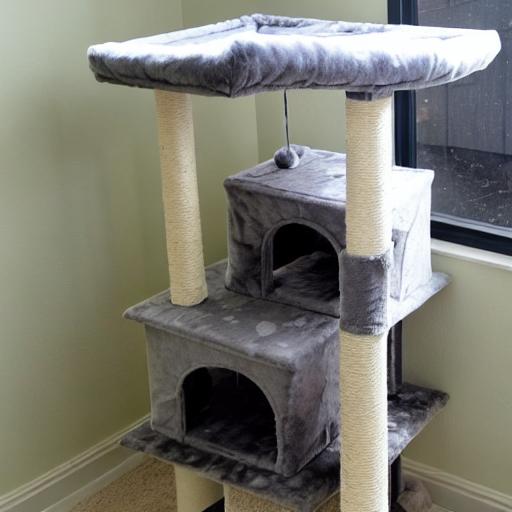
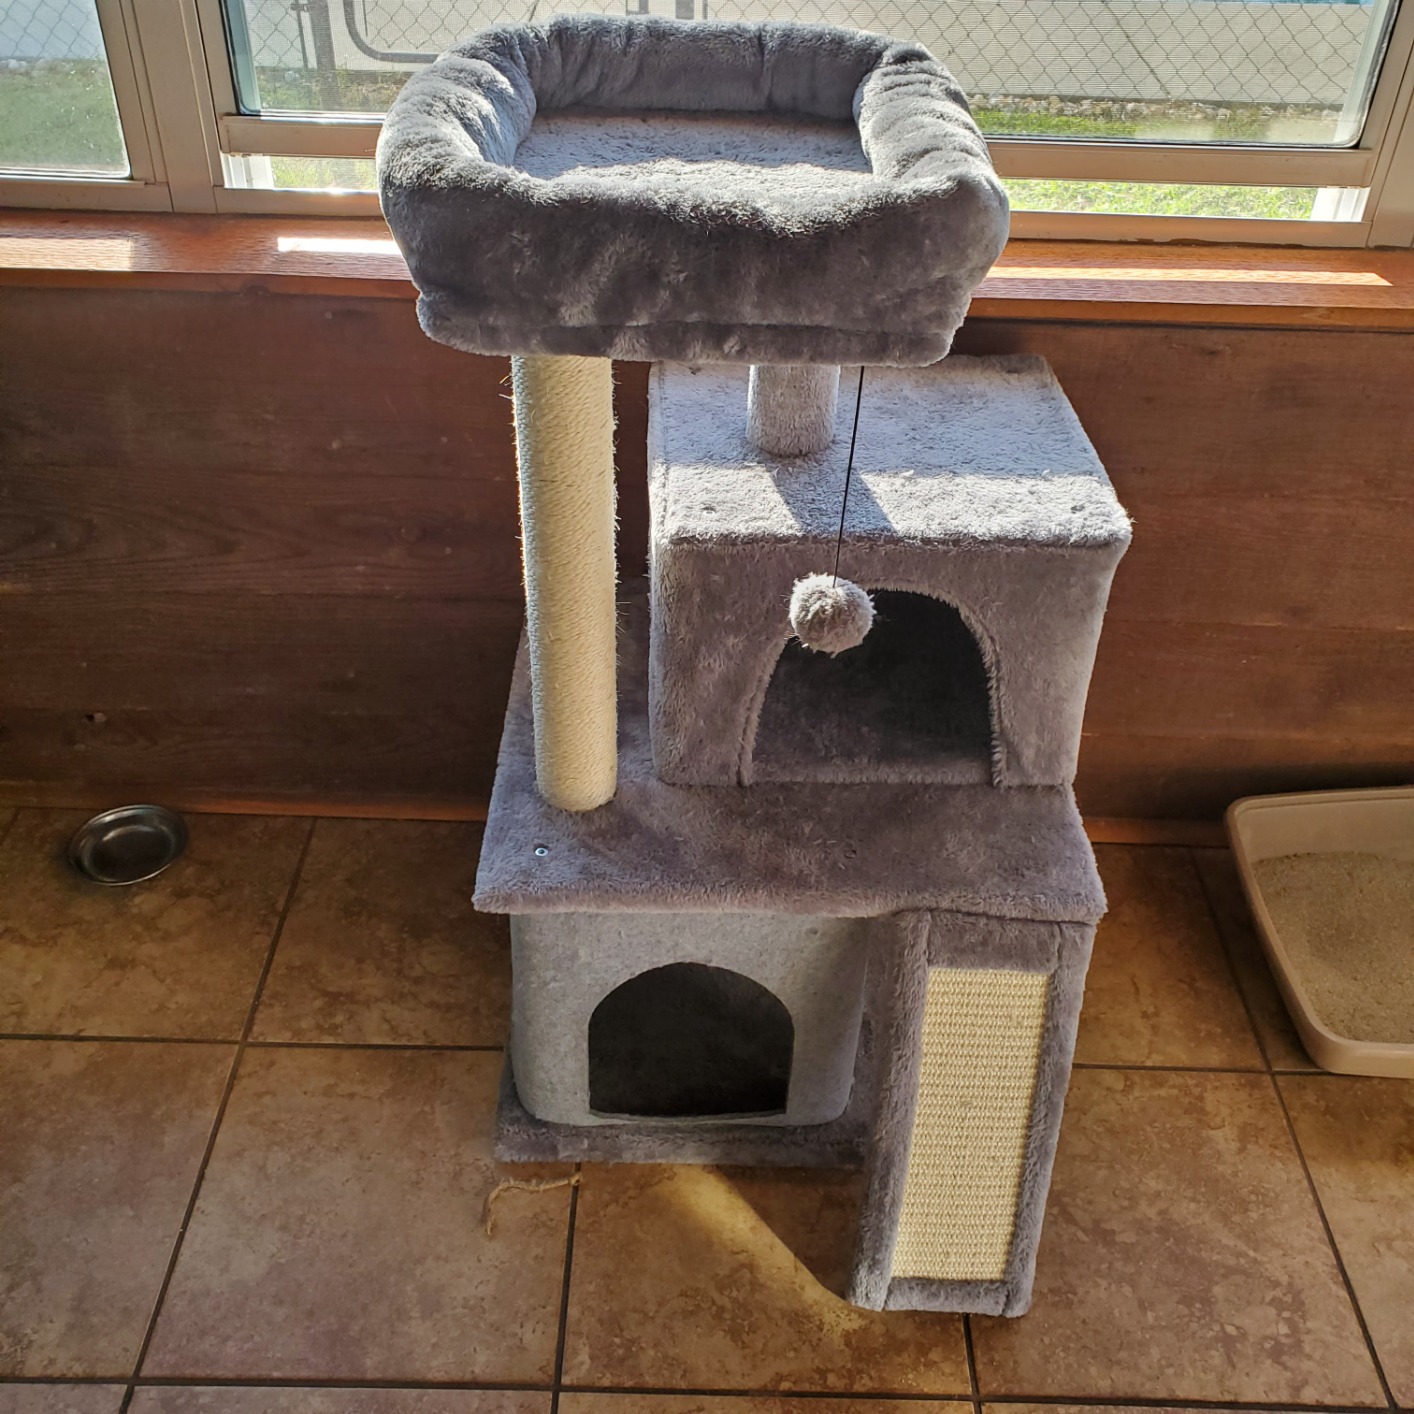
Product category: items_cat tree
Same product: no